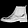
Label: Ankle boot